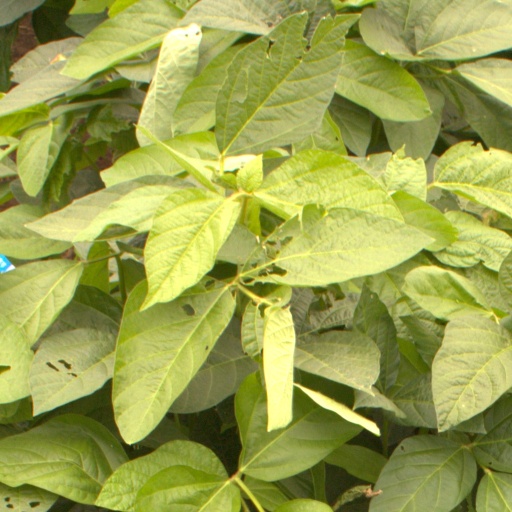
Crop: soybean